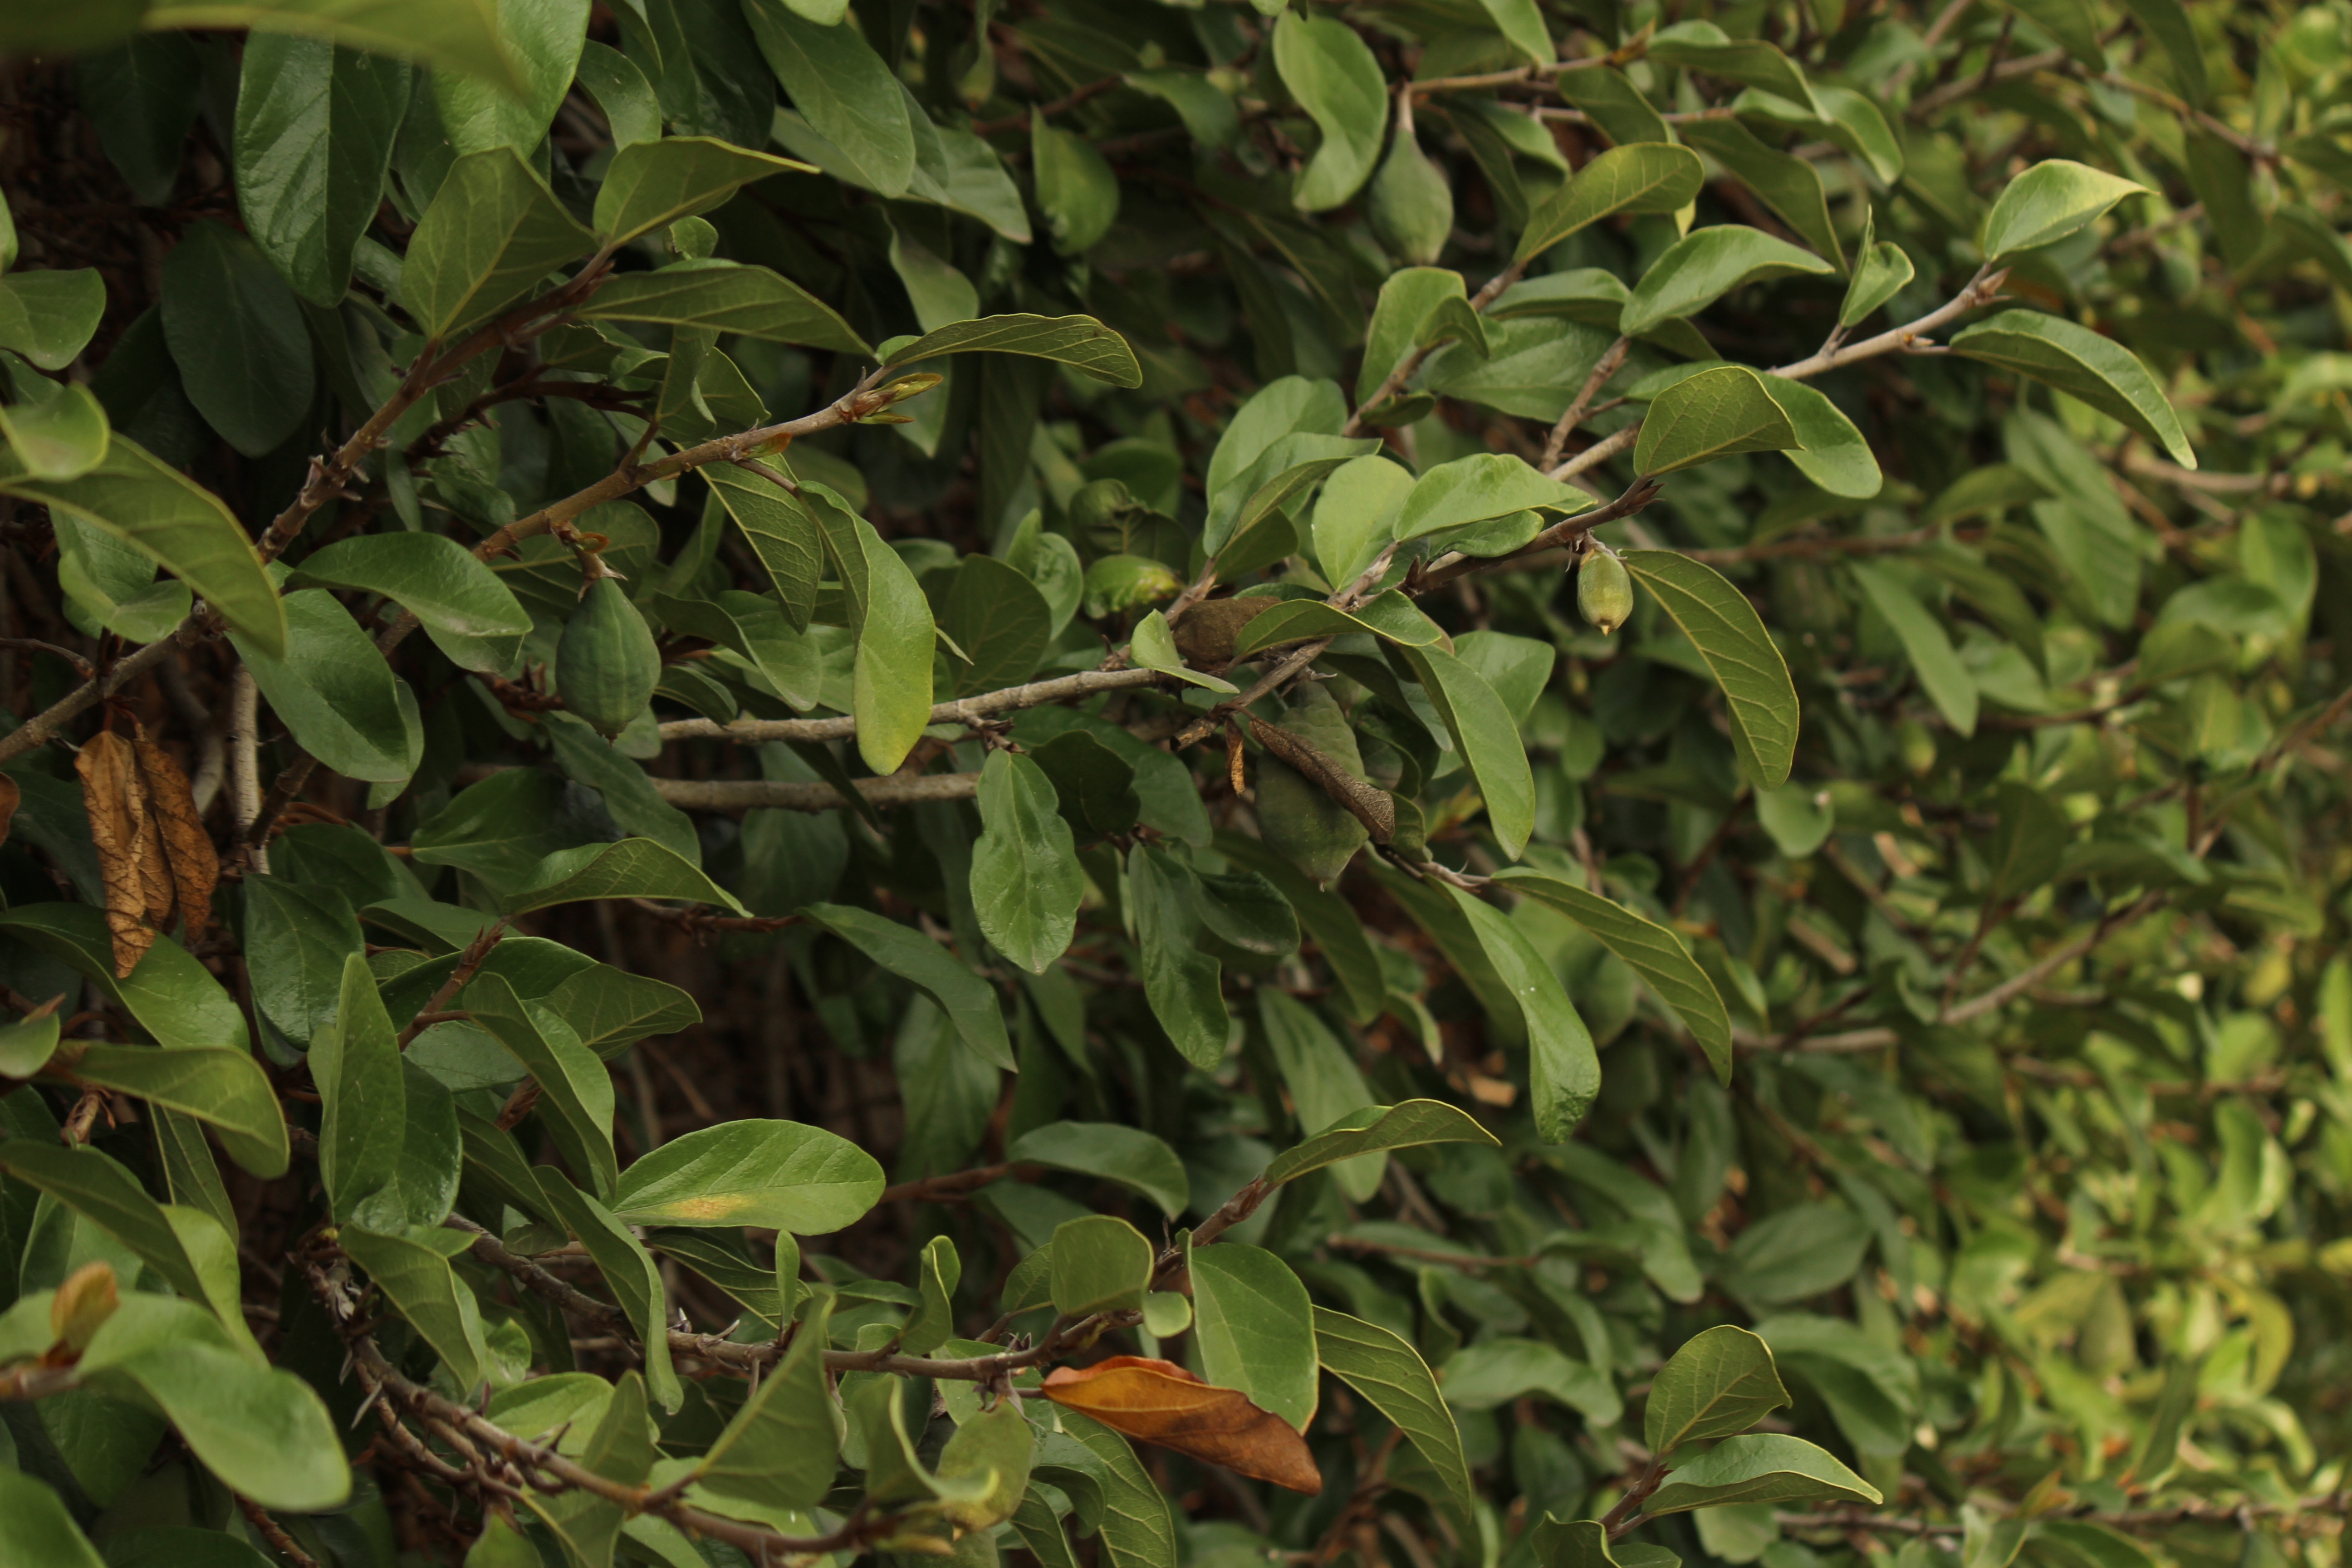
branch, plant, fruit, leaf, flower, food, green, produce, evergreen, botany, flora, shrub, flowering plant, land plant